Gertrude of Austria

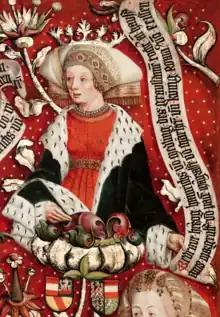
Duchess Gertrud, Markgravine of Moravia and Baden (from the "Babenberger Stammbaum" kept in Klosterneuburg Abbey)

Gertrude of Austria (also named "Gertrude of Babenberg") (c. 1226 – 24 April 1288) was a member of the House of Babenberg, Duchess of Mödling and later titular Duchess of Austria and Styria. She was the niece of Duke Frederick II of Austria, the last male member of the Babenberg dynasty. She was, according to the "Privilegium Minus" decree the first in line to inherit the Duchies of Austria and Styria after the death of childless Frederick, but these claims were disputed by her aunt Margaret of Austria, Queen of Bohemia.